Pasco County, Florida

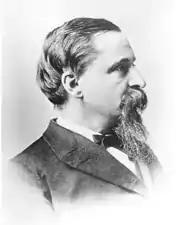
U.S. Senator Samuel Pasco

The earliest known residents of Pasco County were the Timucuans Native American tribe who lived on the land in the early 1200s. Settlers in Florida brought diseases to the area though, wiping out the tribe. Other Native American tribes like the Calusa also lived along the Gulf of Mexico in Pasco County. The tribe had a deep-rooted connection between the land and its inhabitants.